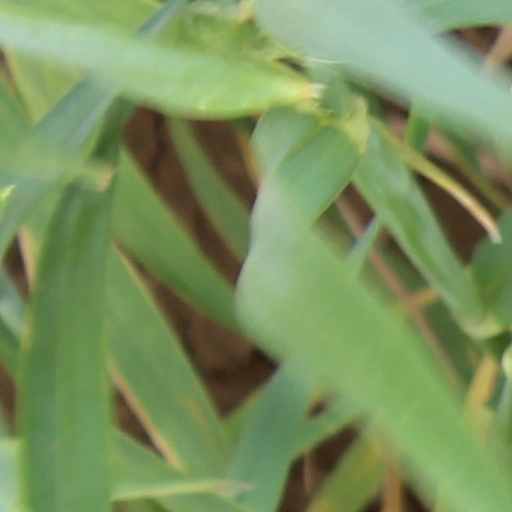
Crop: wheat